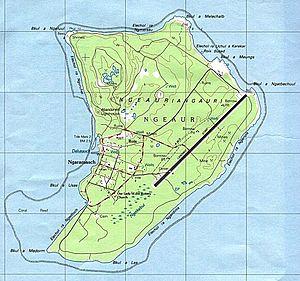
Carte de l'île d'Angaur.